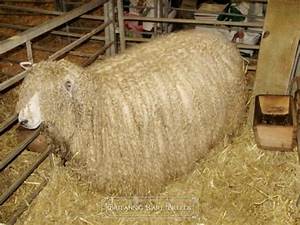
Label: sheep